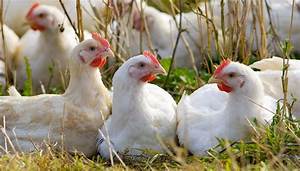
Label: gallina